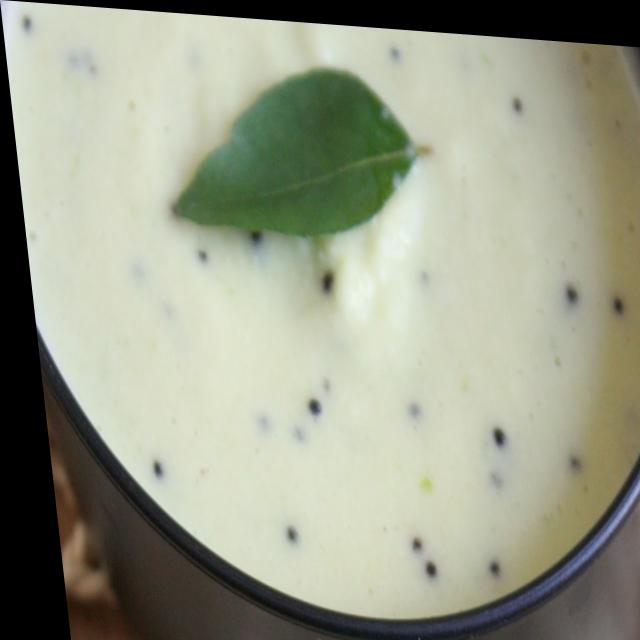
Dish: coconut_chutney